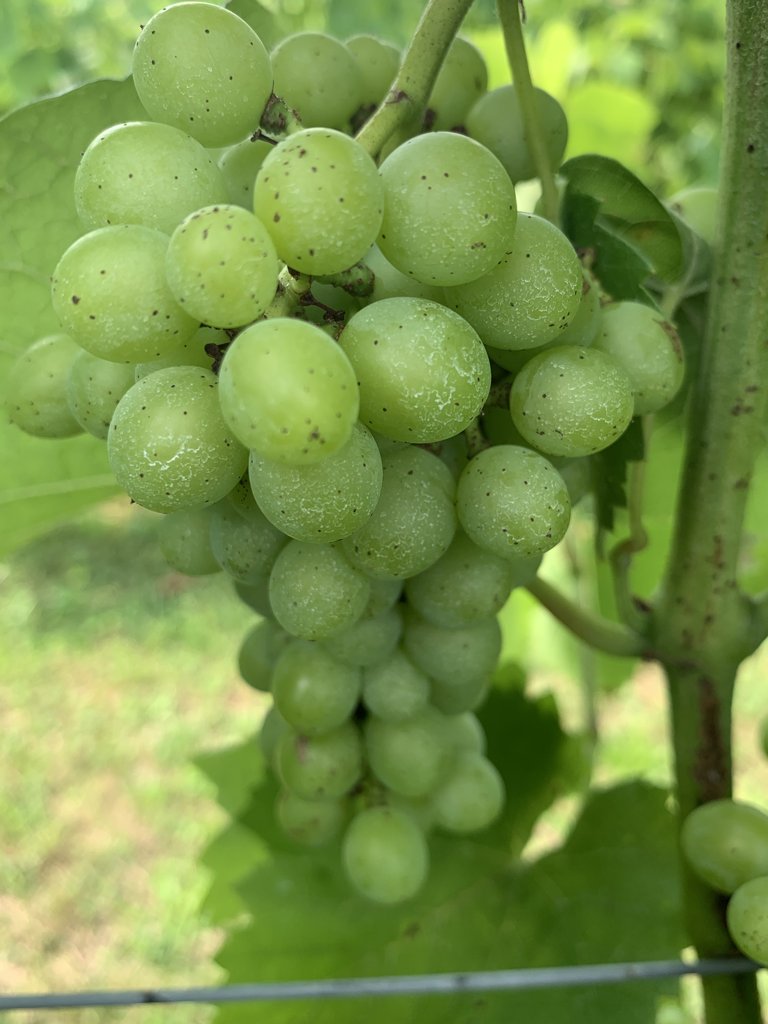
Berries visible: 48
Grape clusters: 2